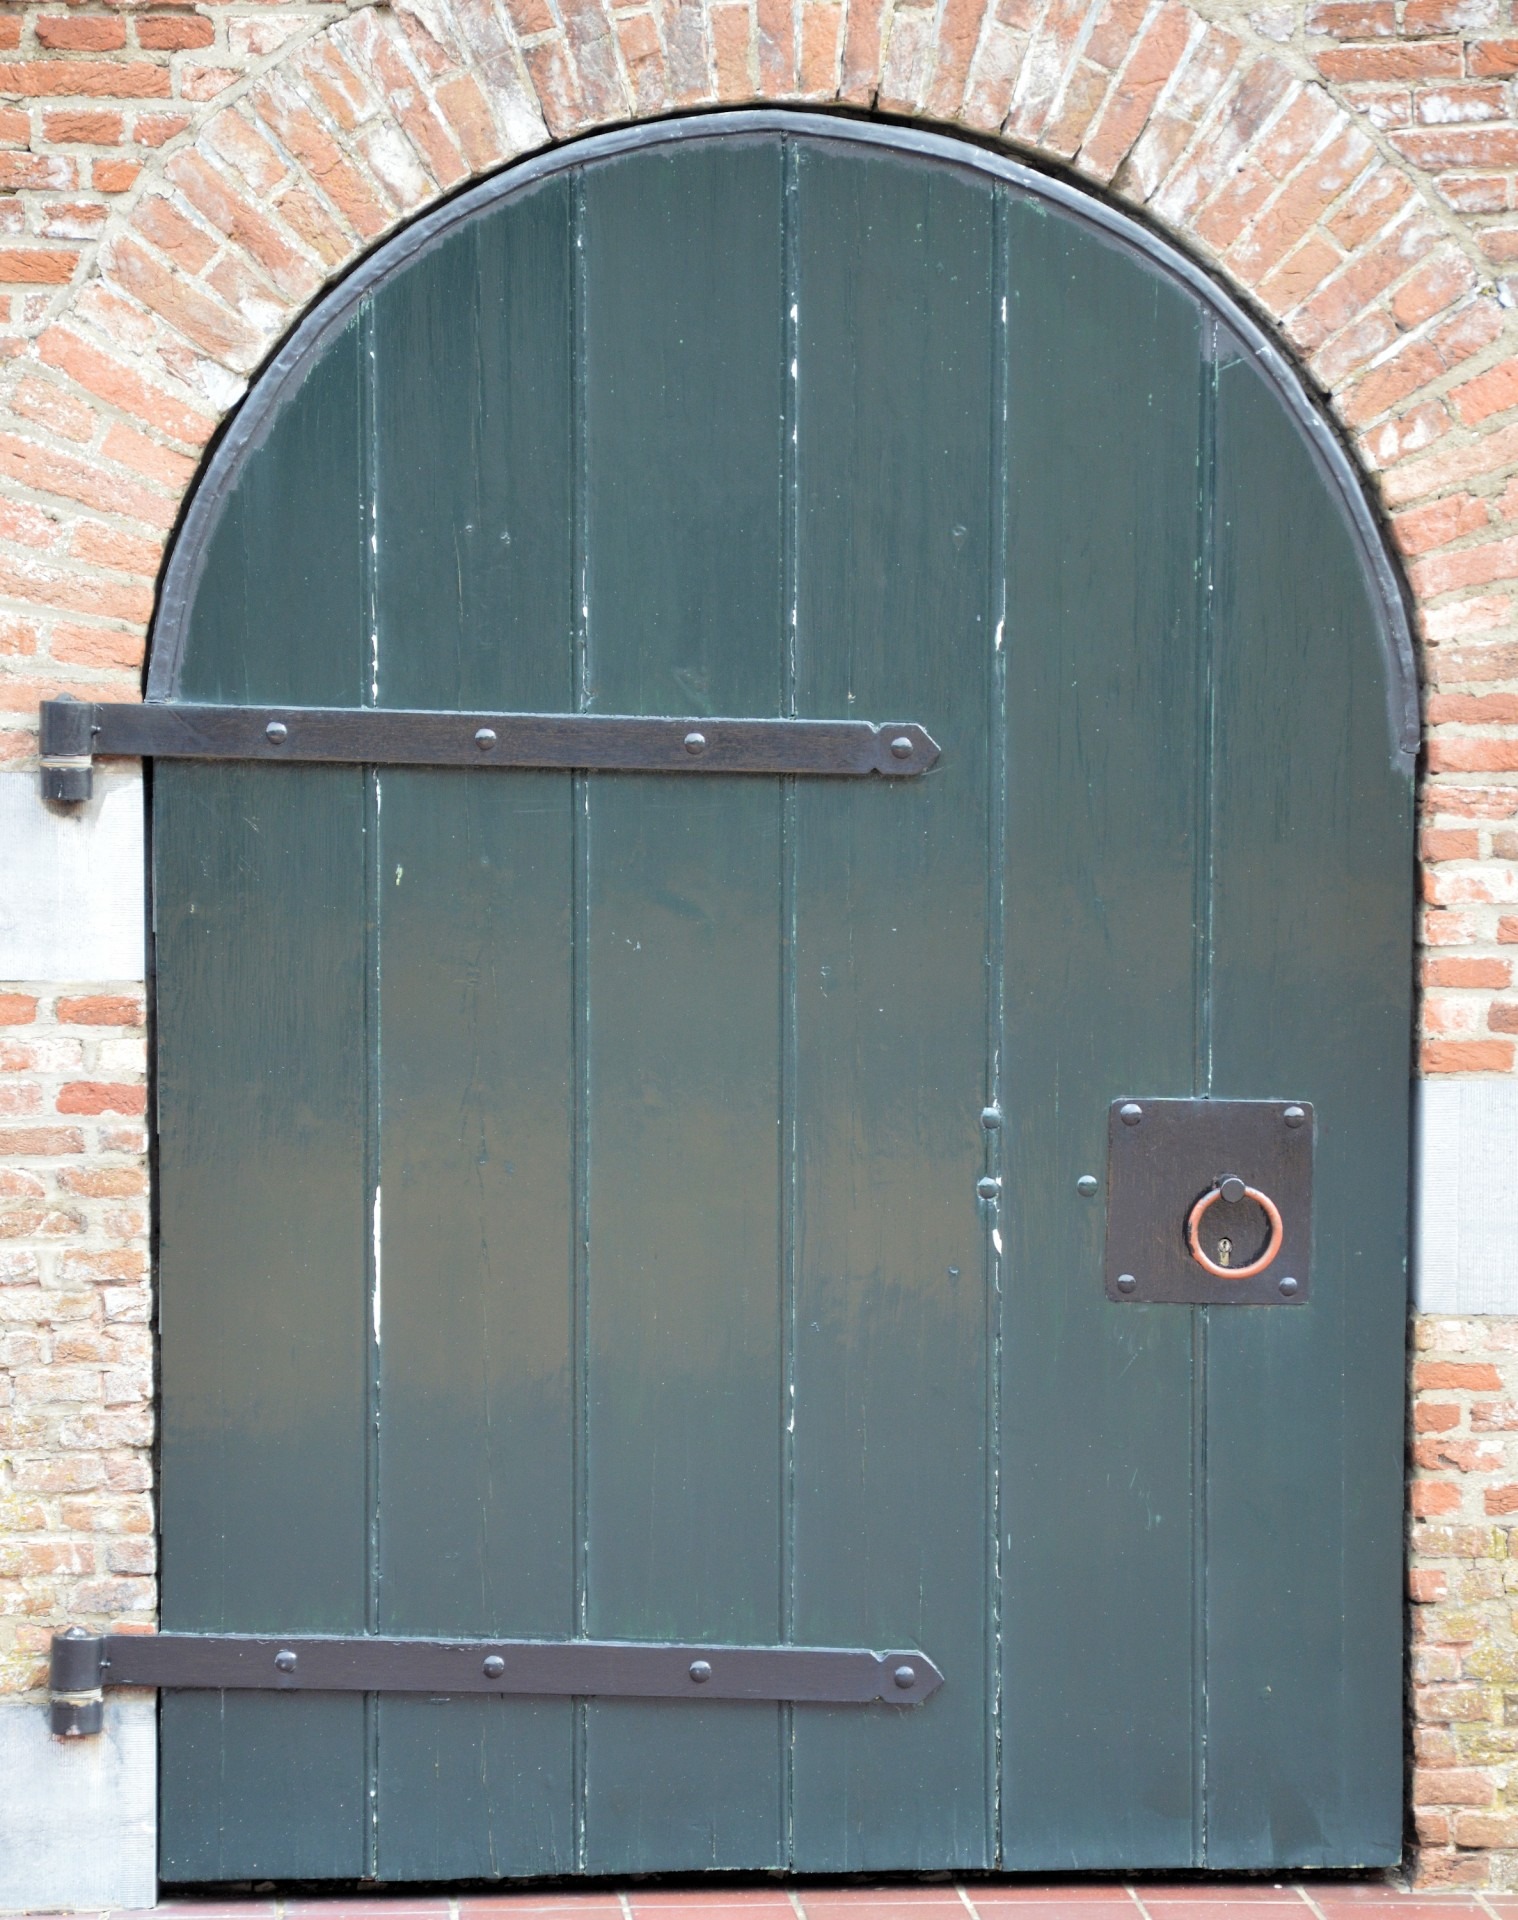
wood, window, wall, military, metal, facade, fortification, gate, door, war, fortress, history, defense, man made object